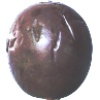
Label: Passion Fruit 1